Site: brandenburg
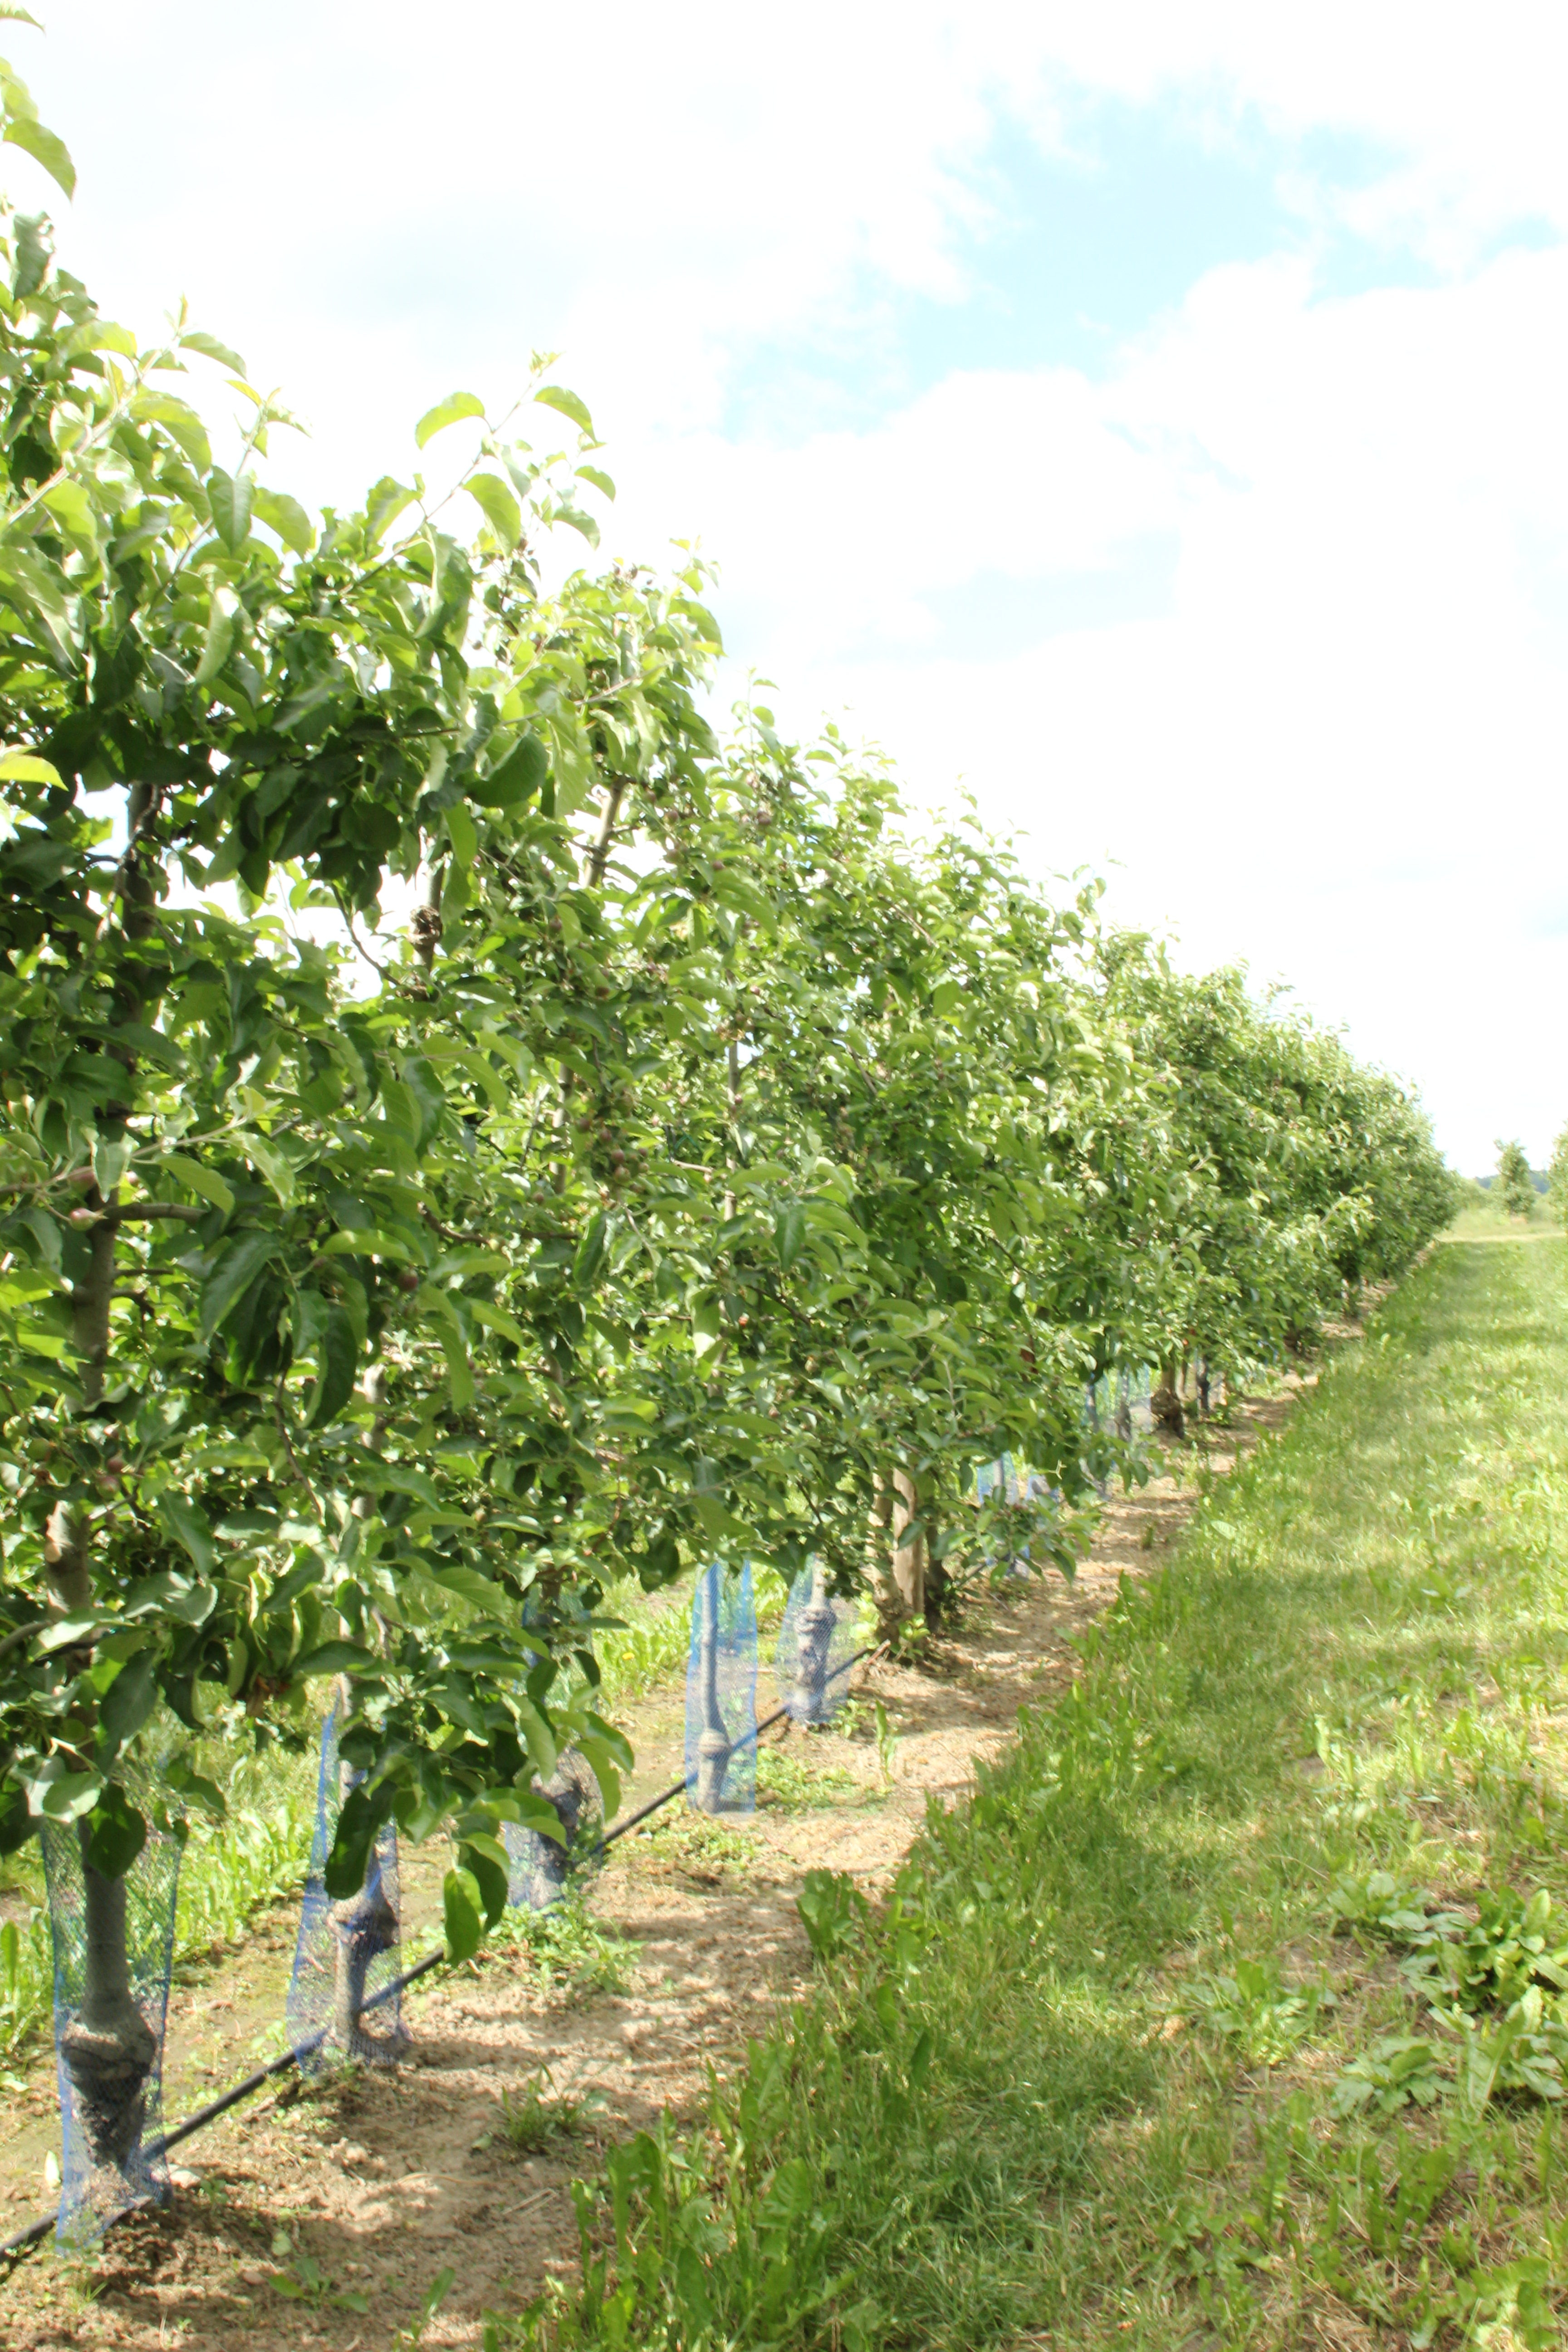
Growth stage (BBCH 72): Development of fruit